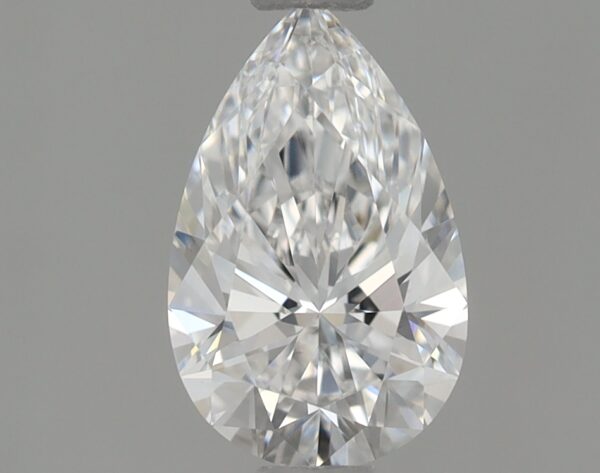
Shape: pear
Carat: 0.7
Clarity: VS1
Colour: E
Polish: EX
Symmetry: EX
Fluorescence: NONE
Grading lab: IGI
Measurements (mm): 7.82 x 4.92 x 3.11